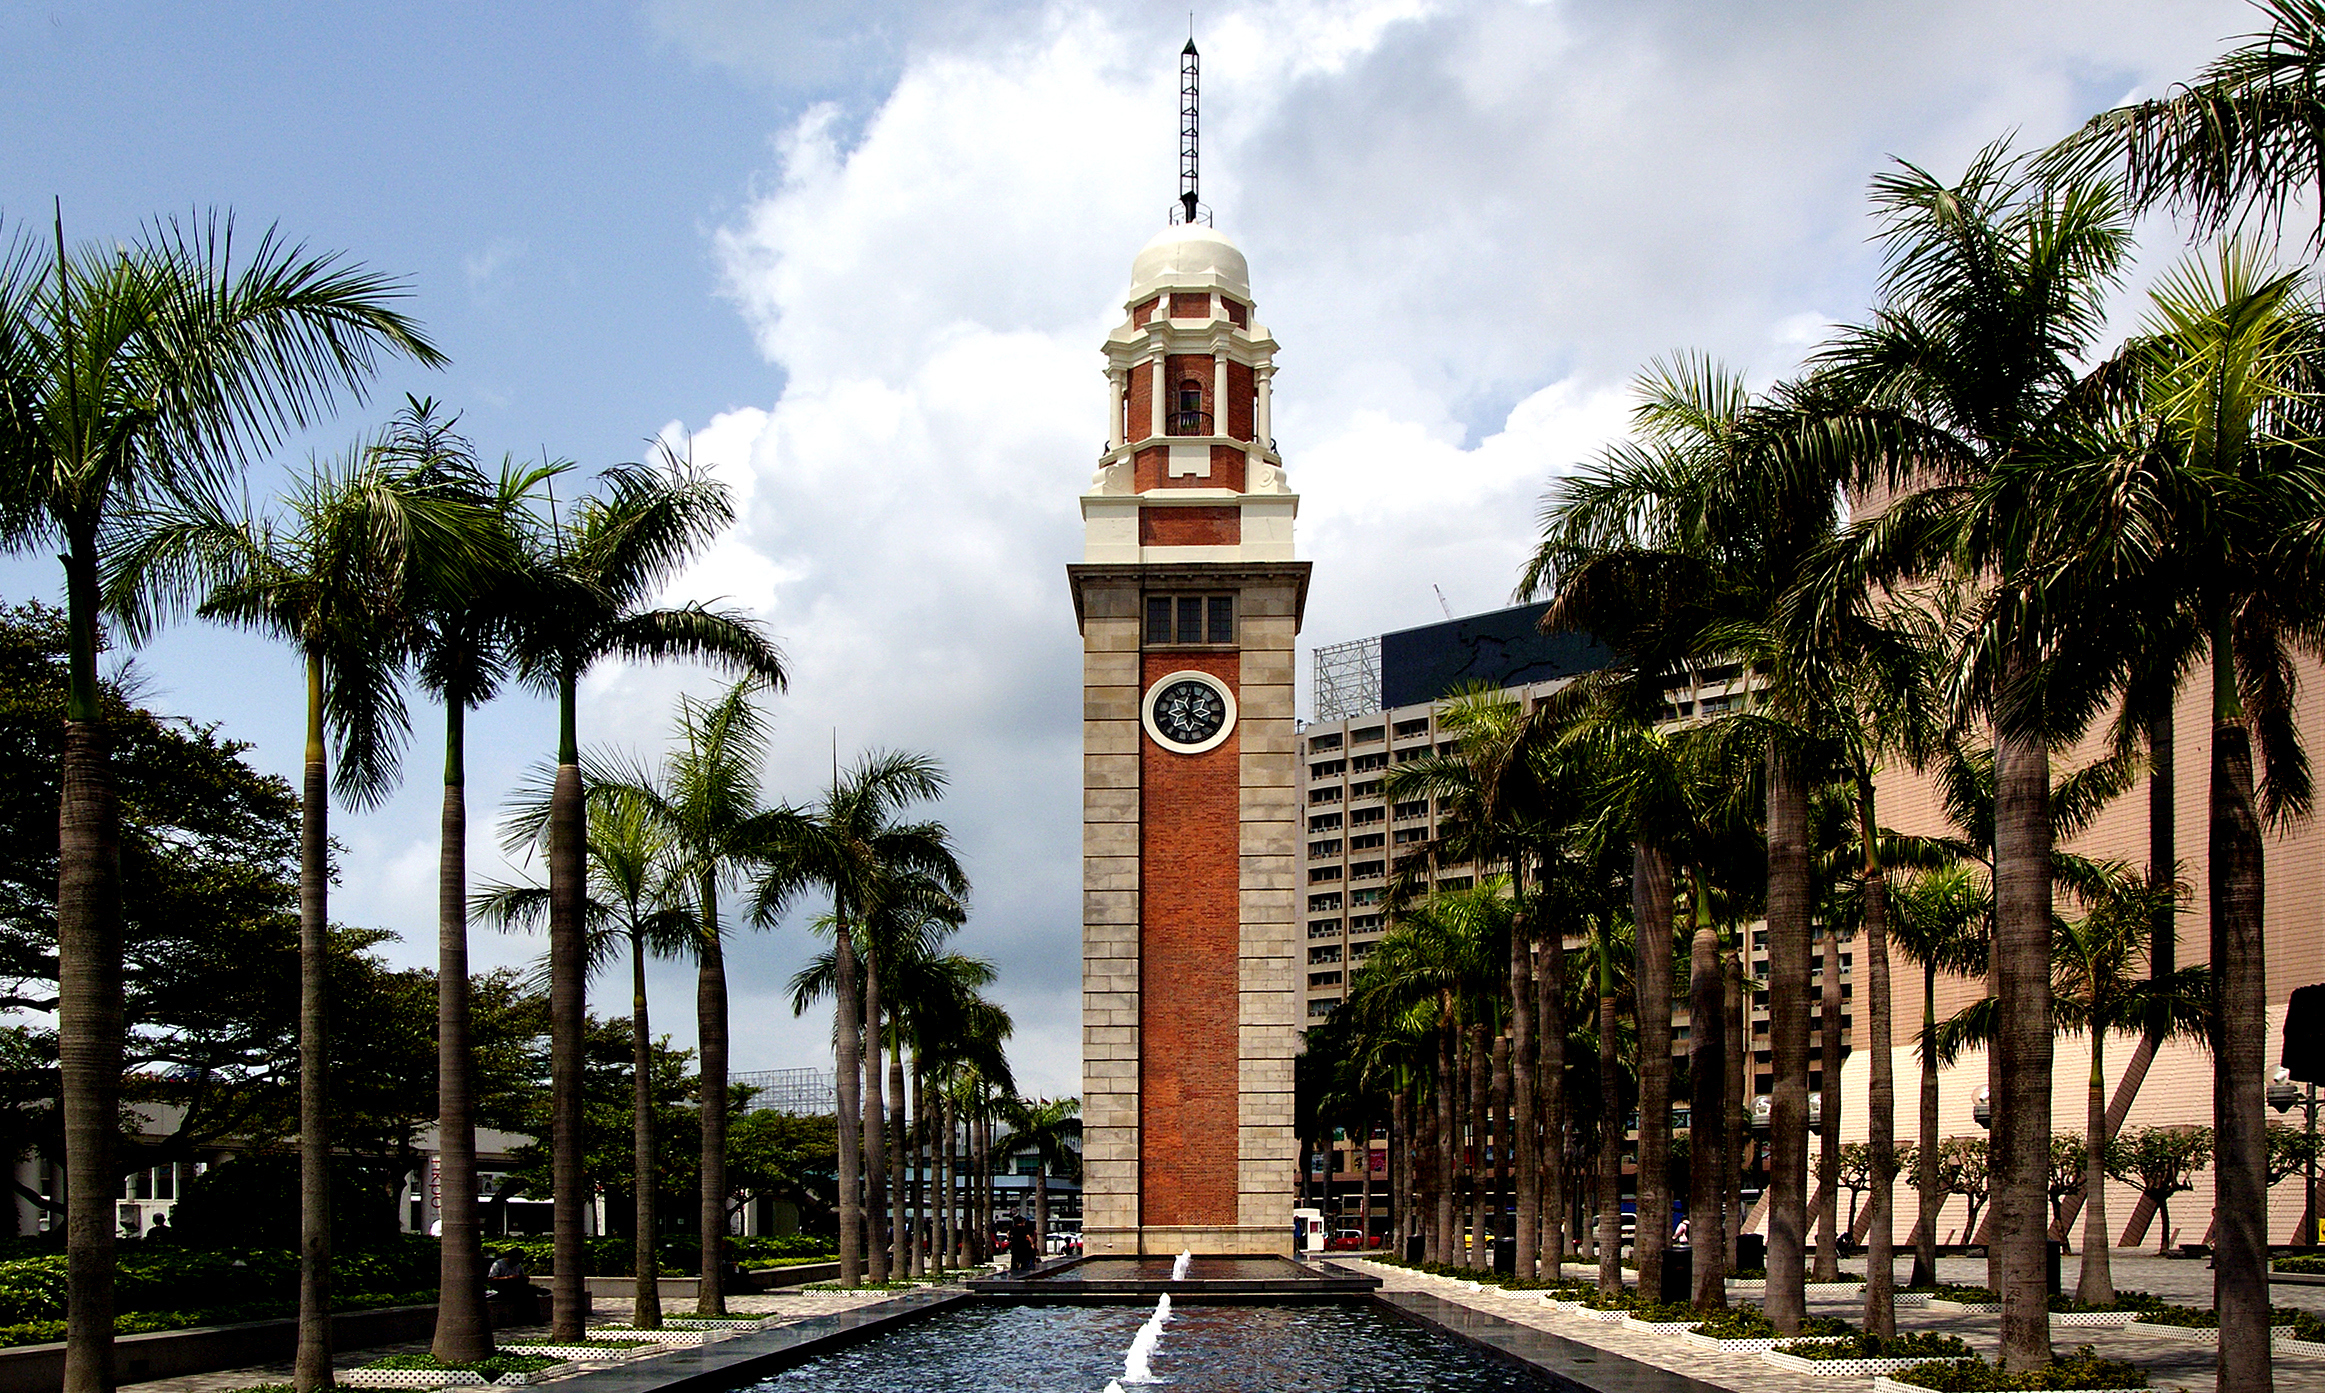
town, cityscape, downtown, tower, plaza, landmark, tourism, clock tower, hongkong, clocktowers, arecales